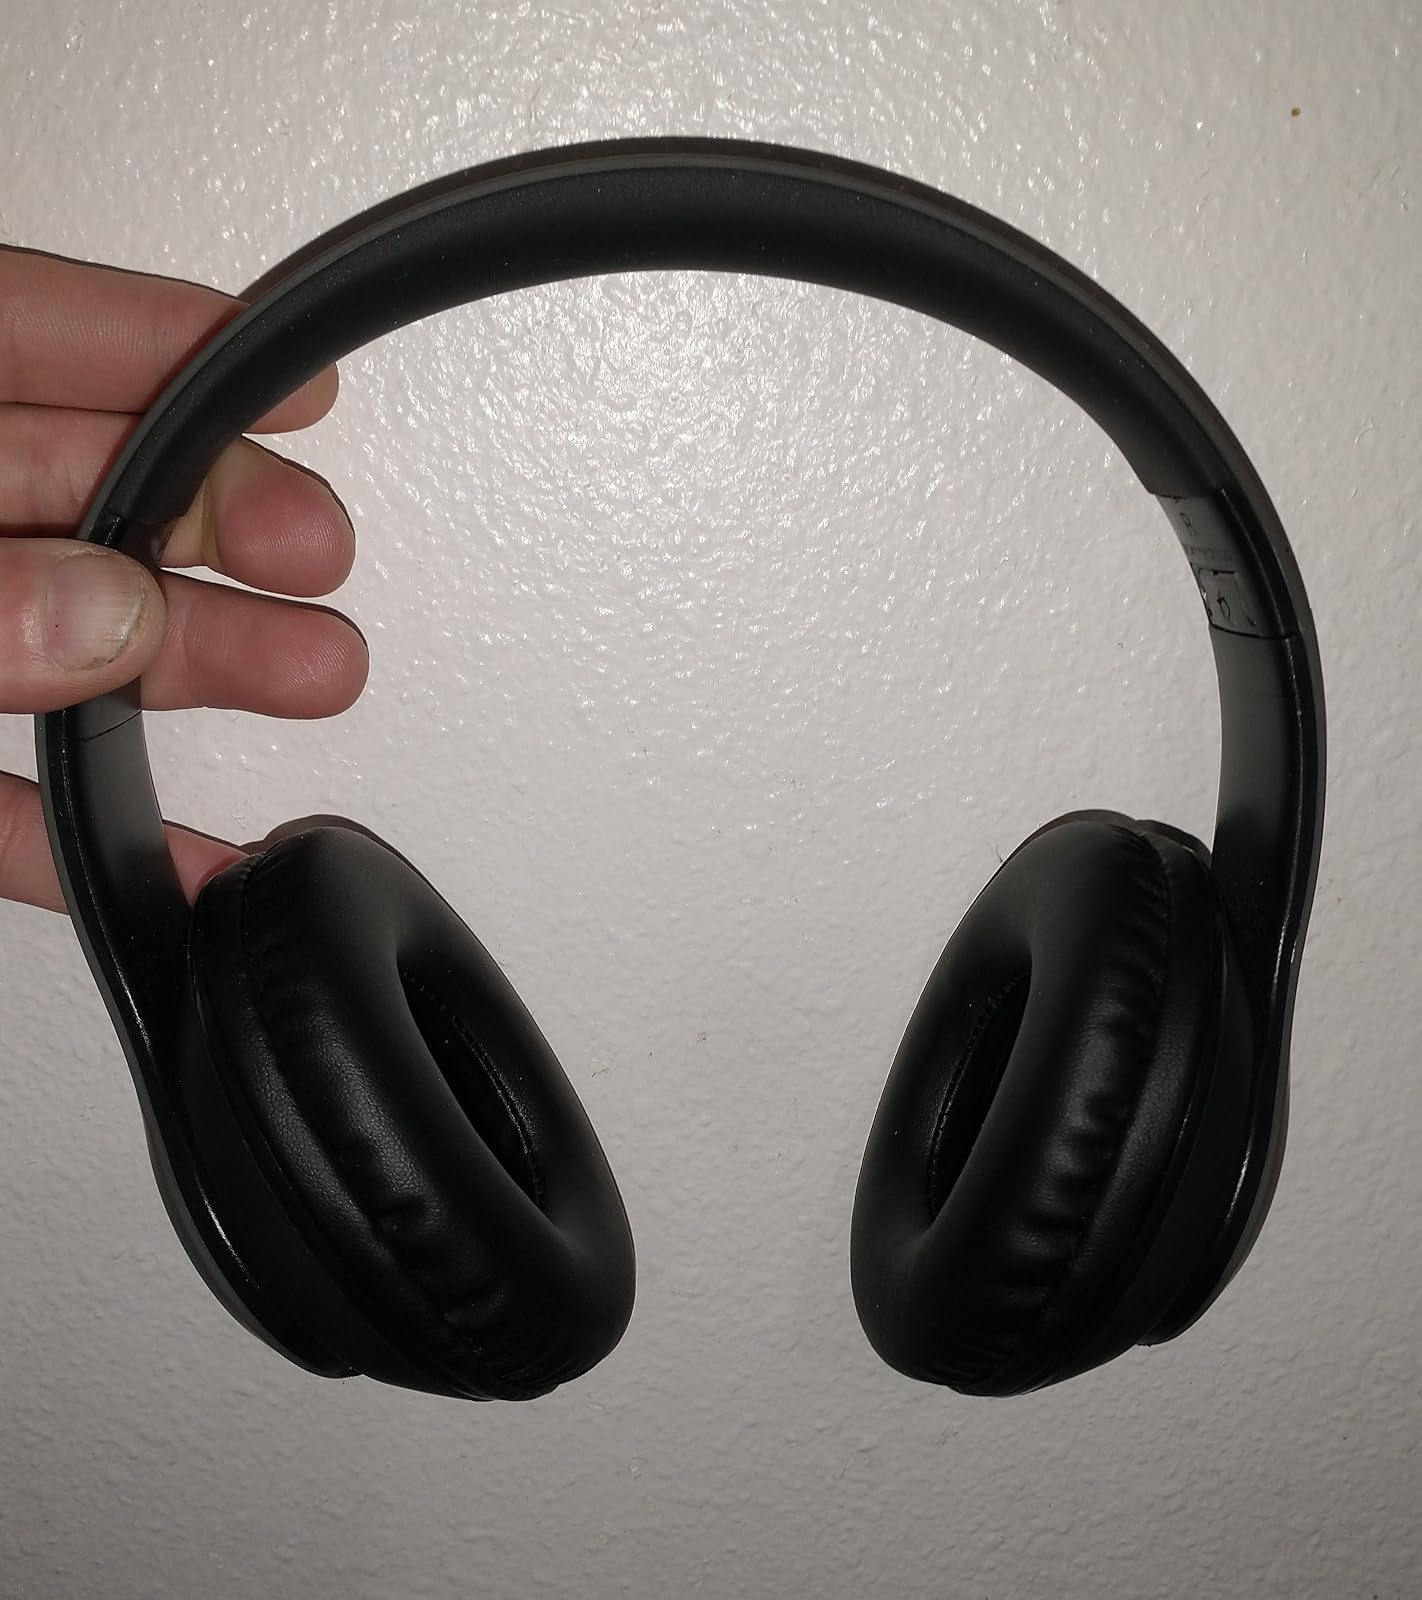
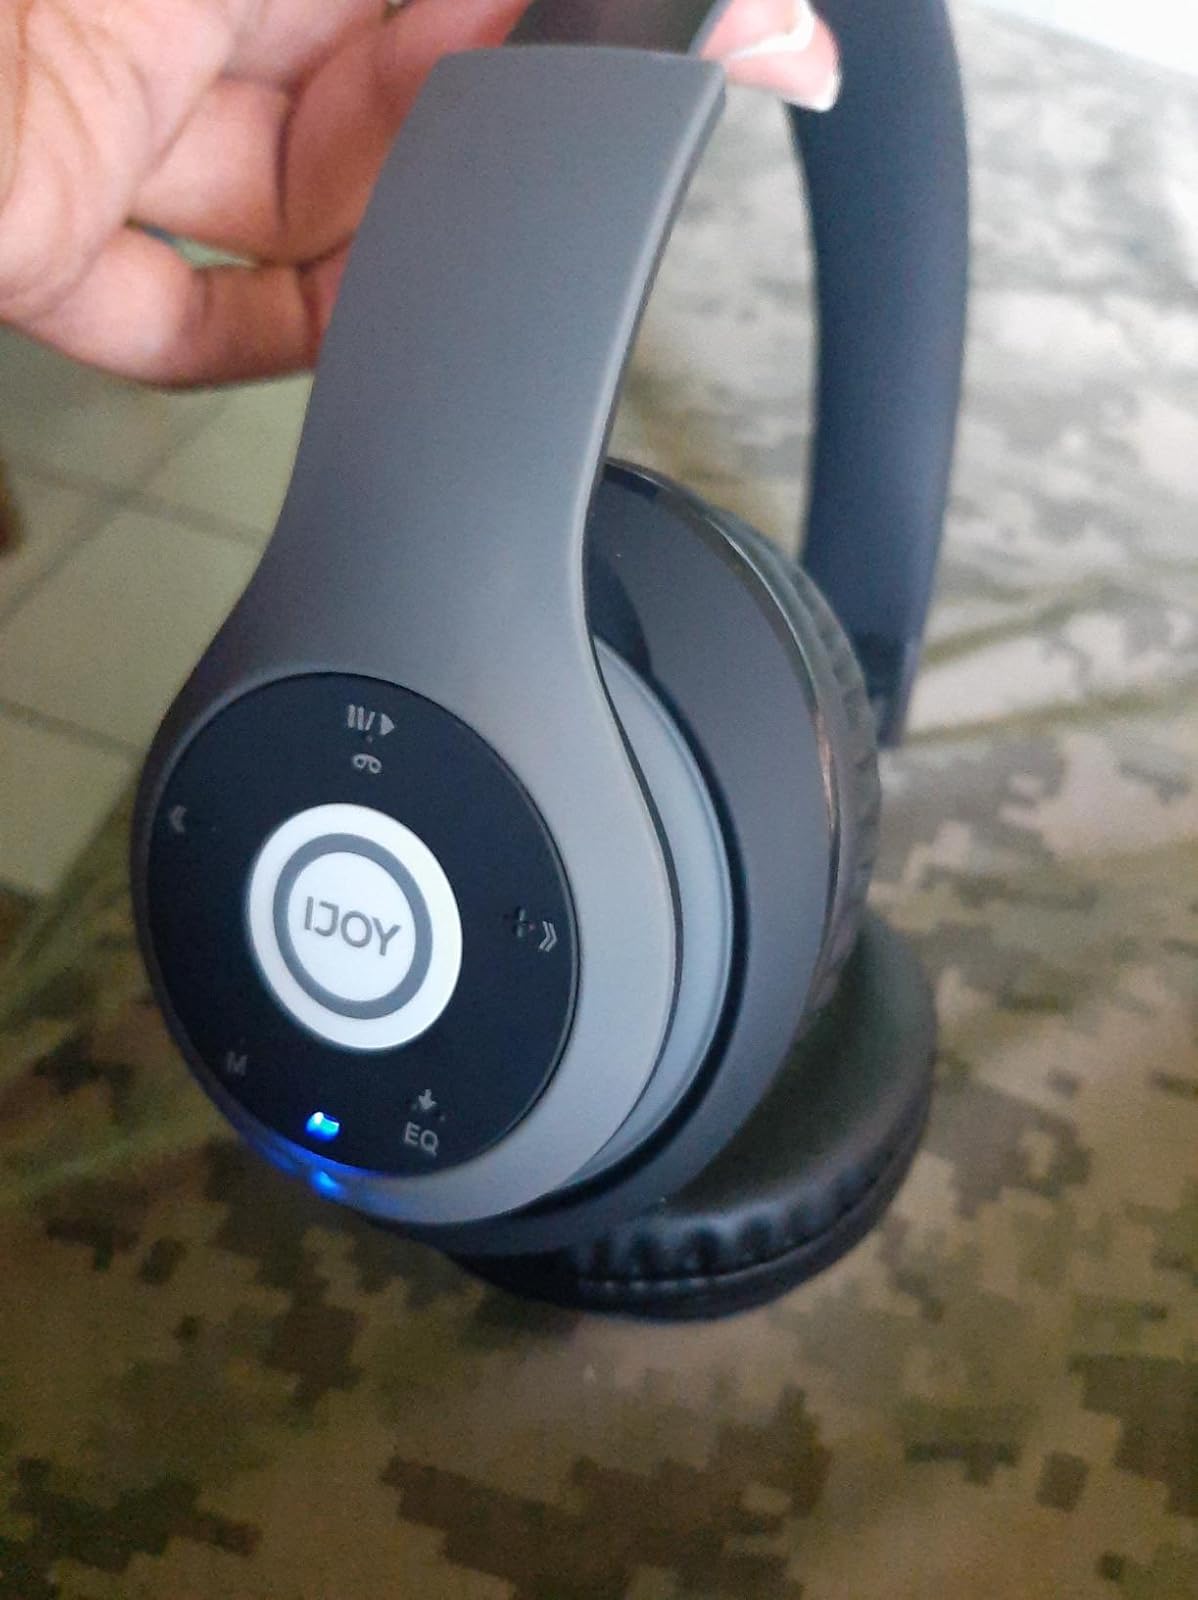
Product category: headphones
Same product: yes